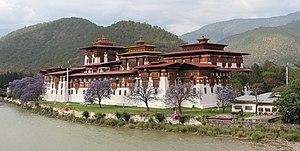
Punakha Dzong, Bhoutan
Punakha est une ville du Bhoutan, localisée dans le district également appelé district de Punakha. Punakha a été la capitale du Bhoutan et le siège du gouvernement jusqu'en 1955.
Le dzong du Bhoutan est un monastère-forteresse bouddhiste caractéristique du Bhoutan.